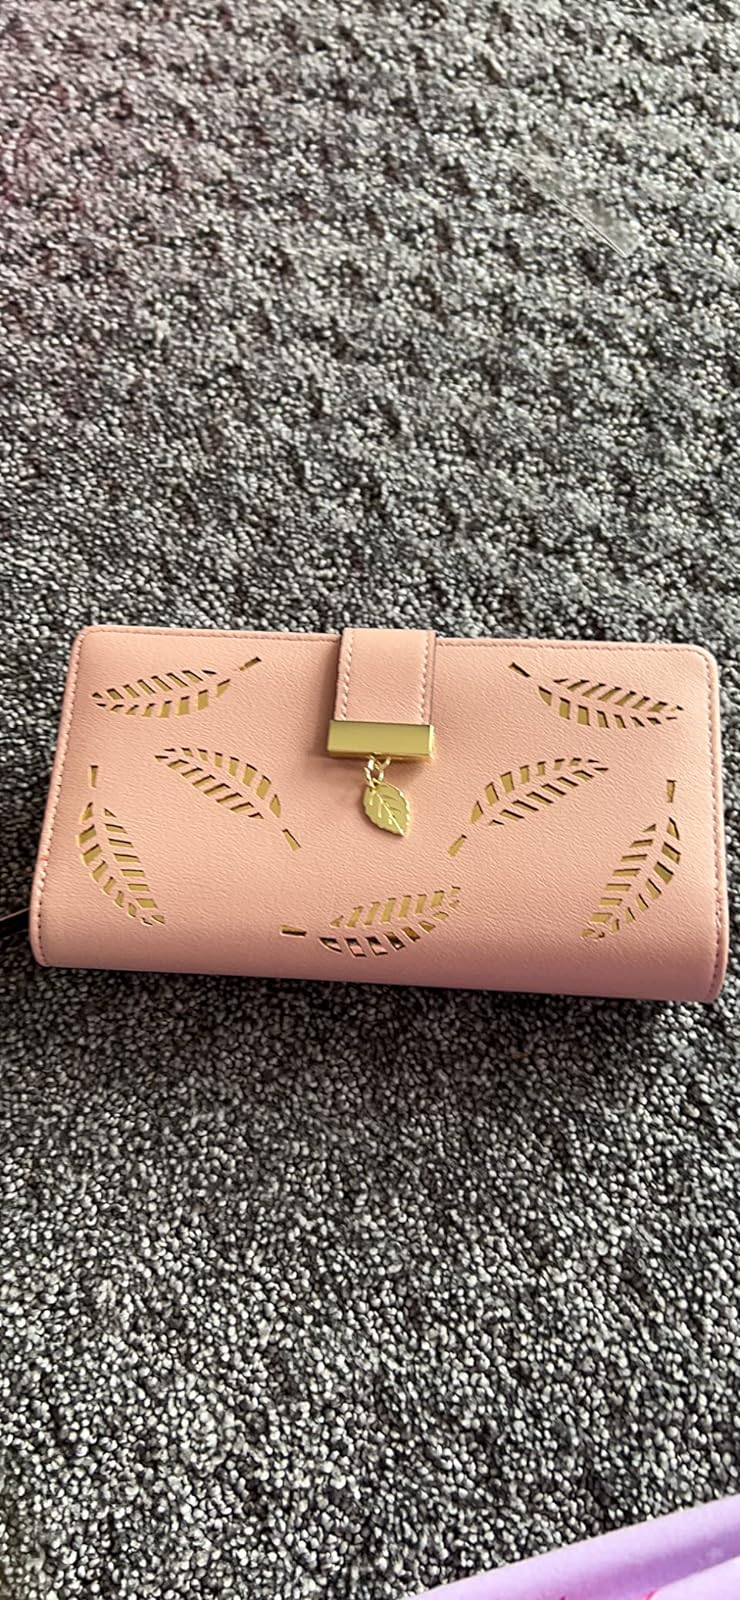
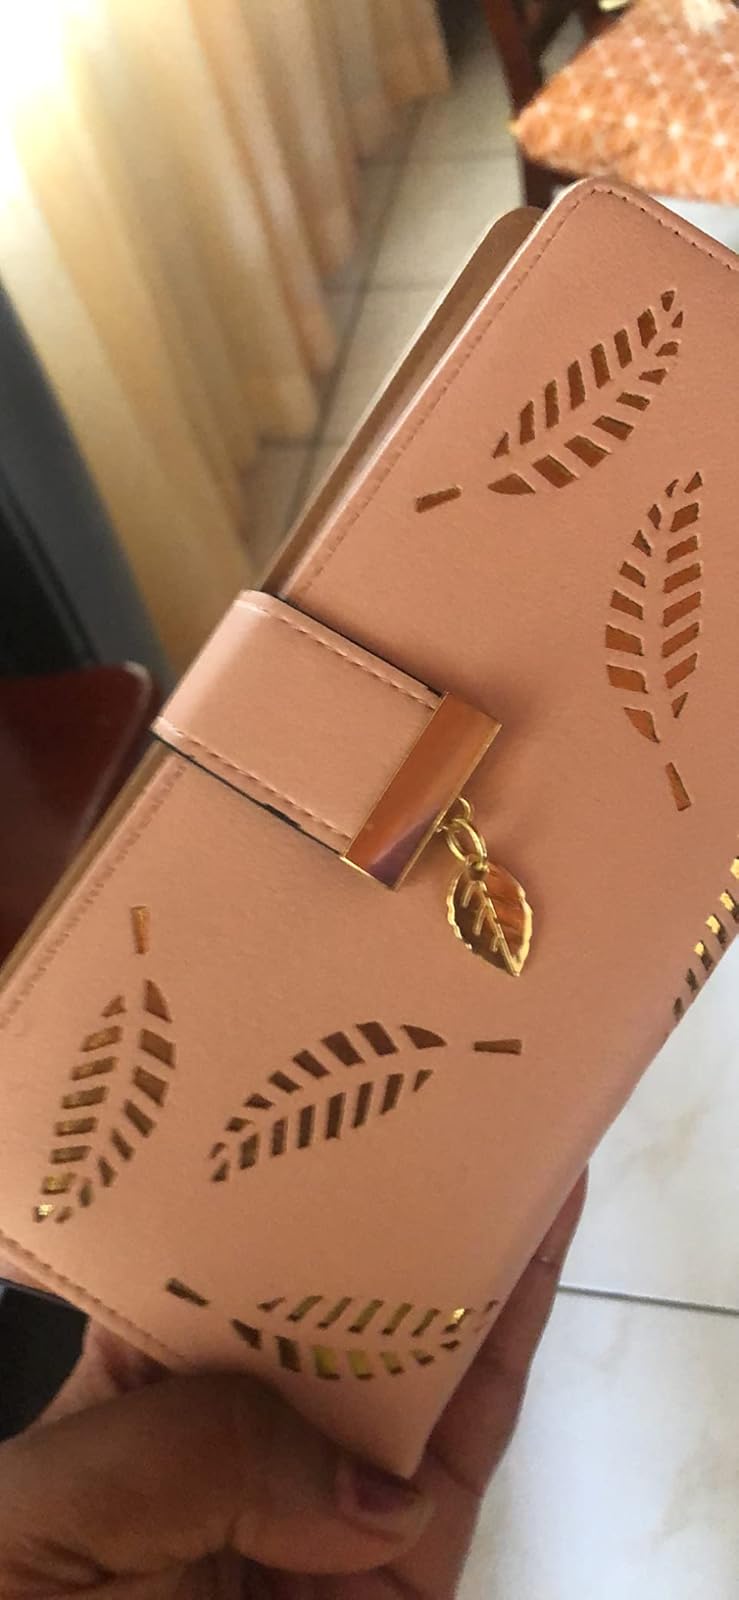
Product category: accessories_handbag
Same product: yes